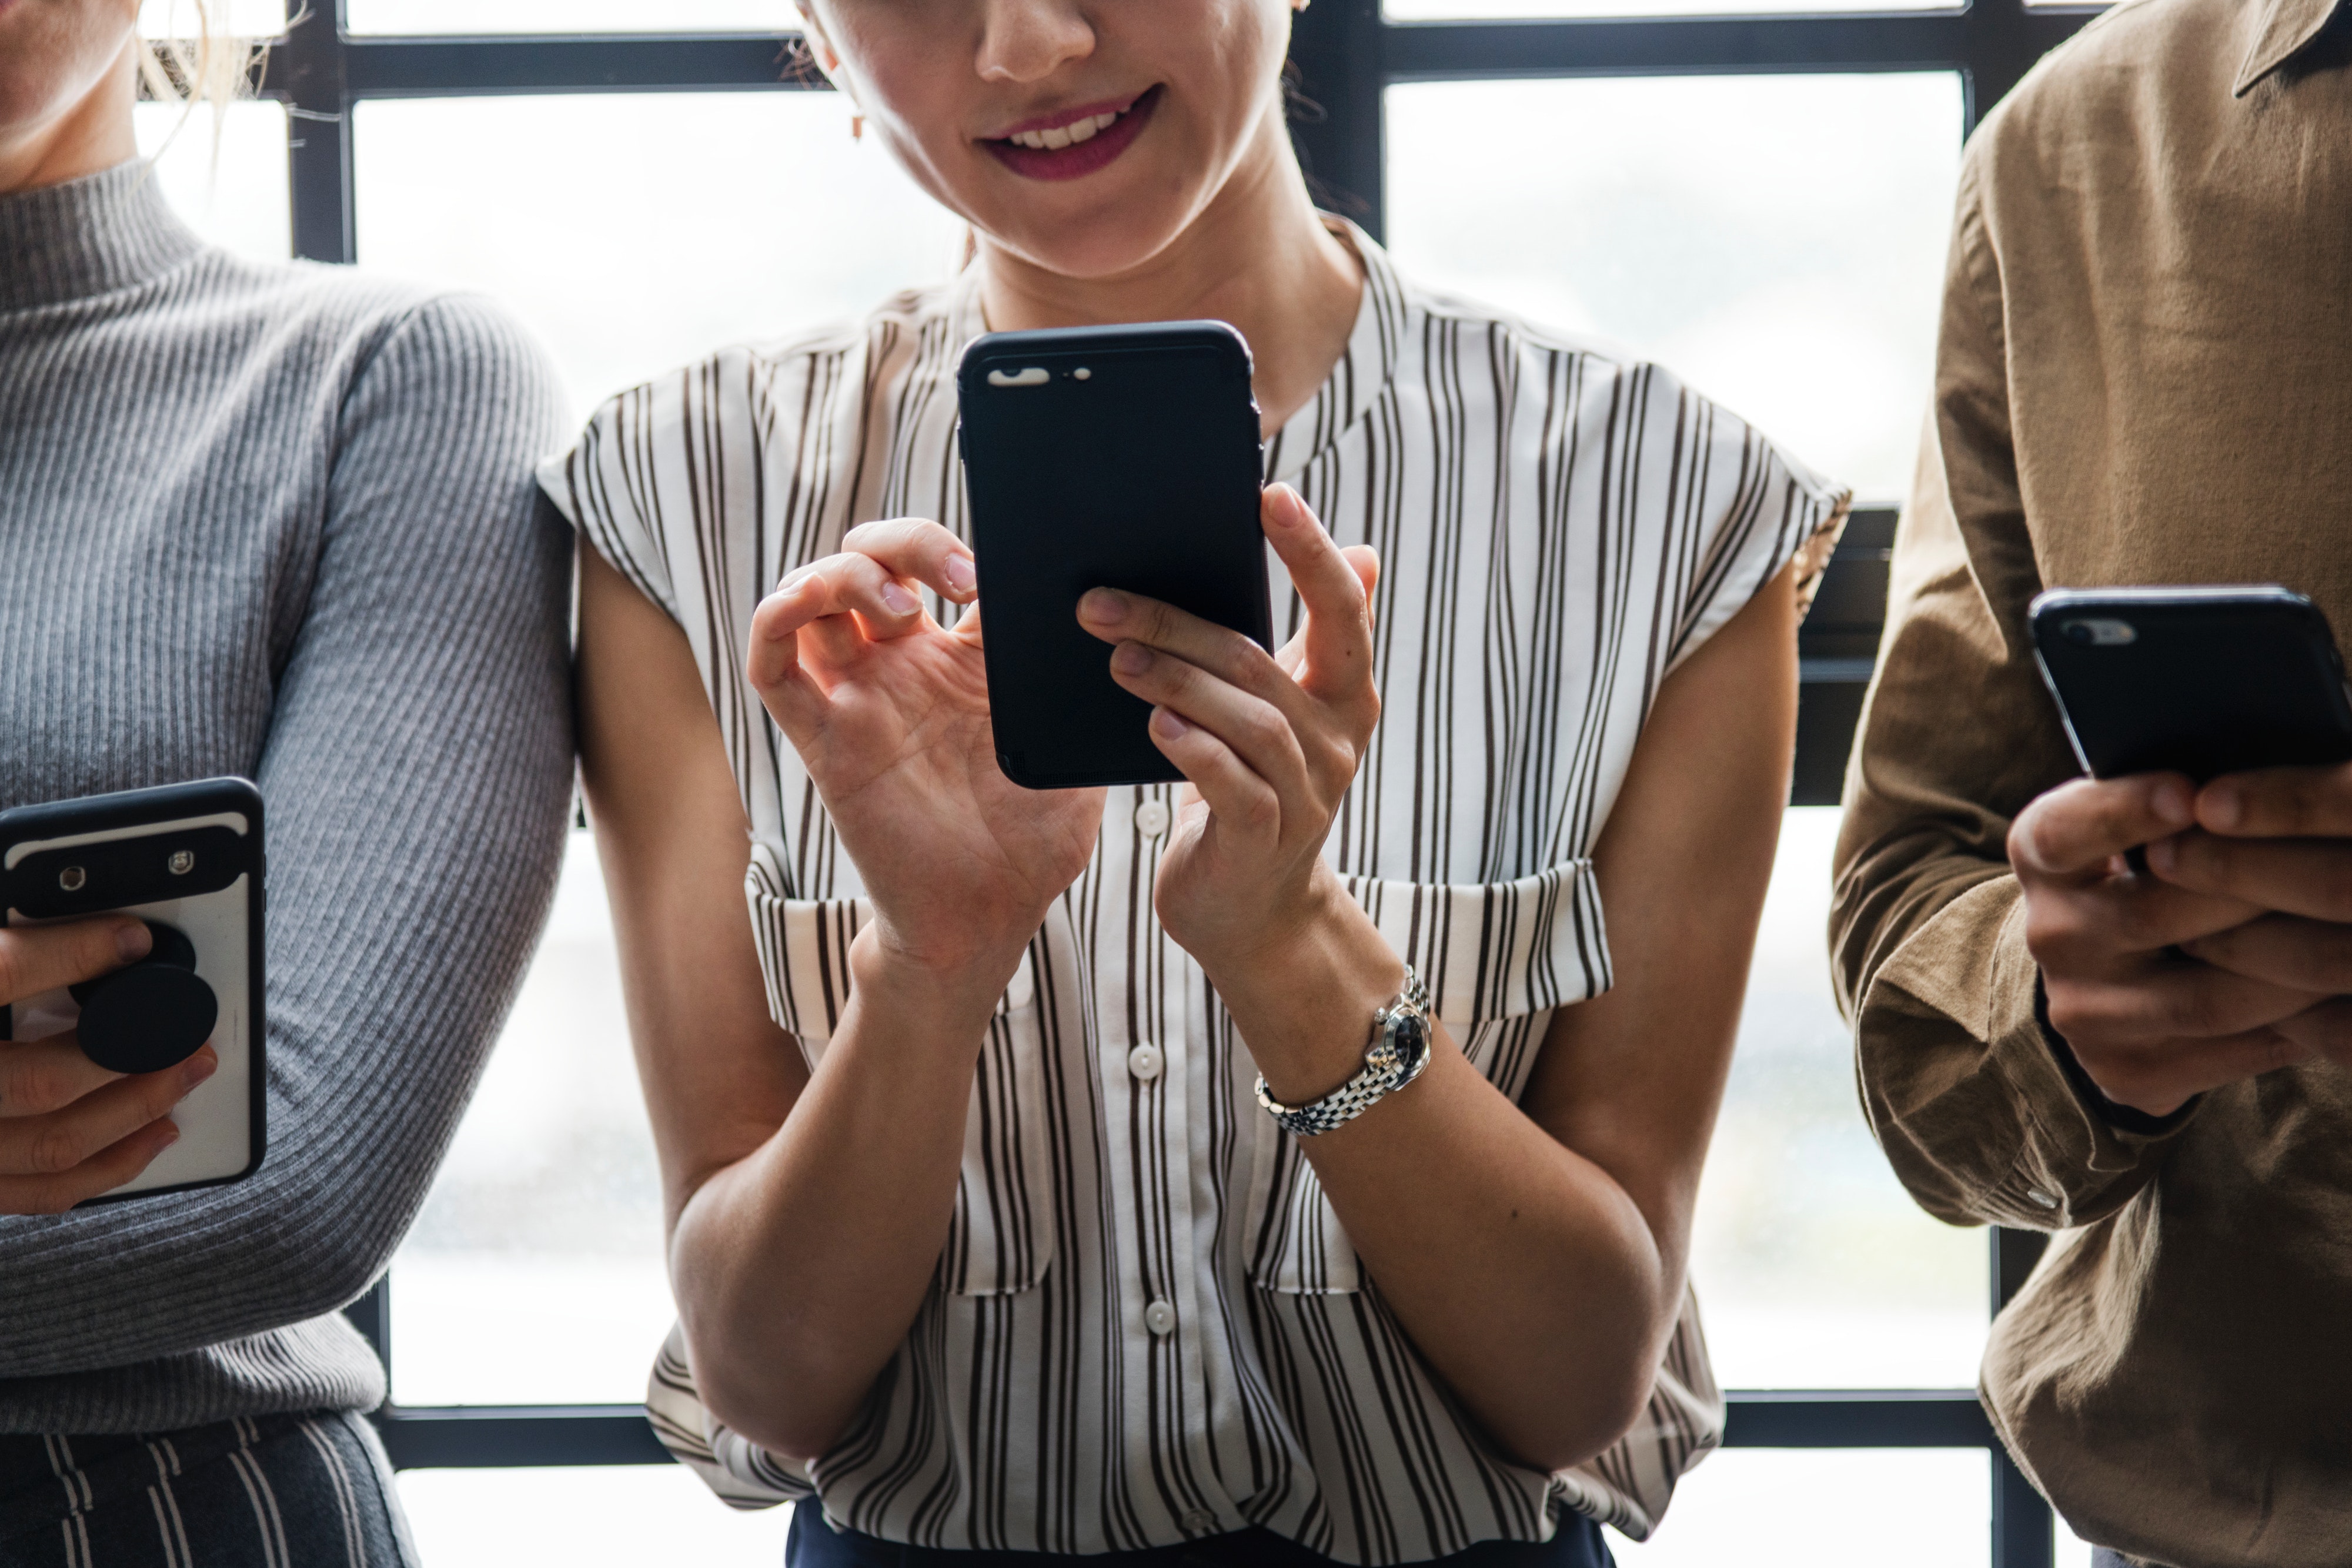
gadget, selfie, technology, electronic device, photography, hand, mobile device, smartphone, communication device, mobile phone